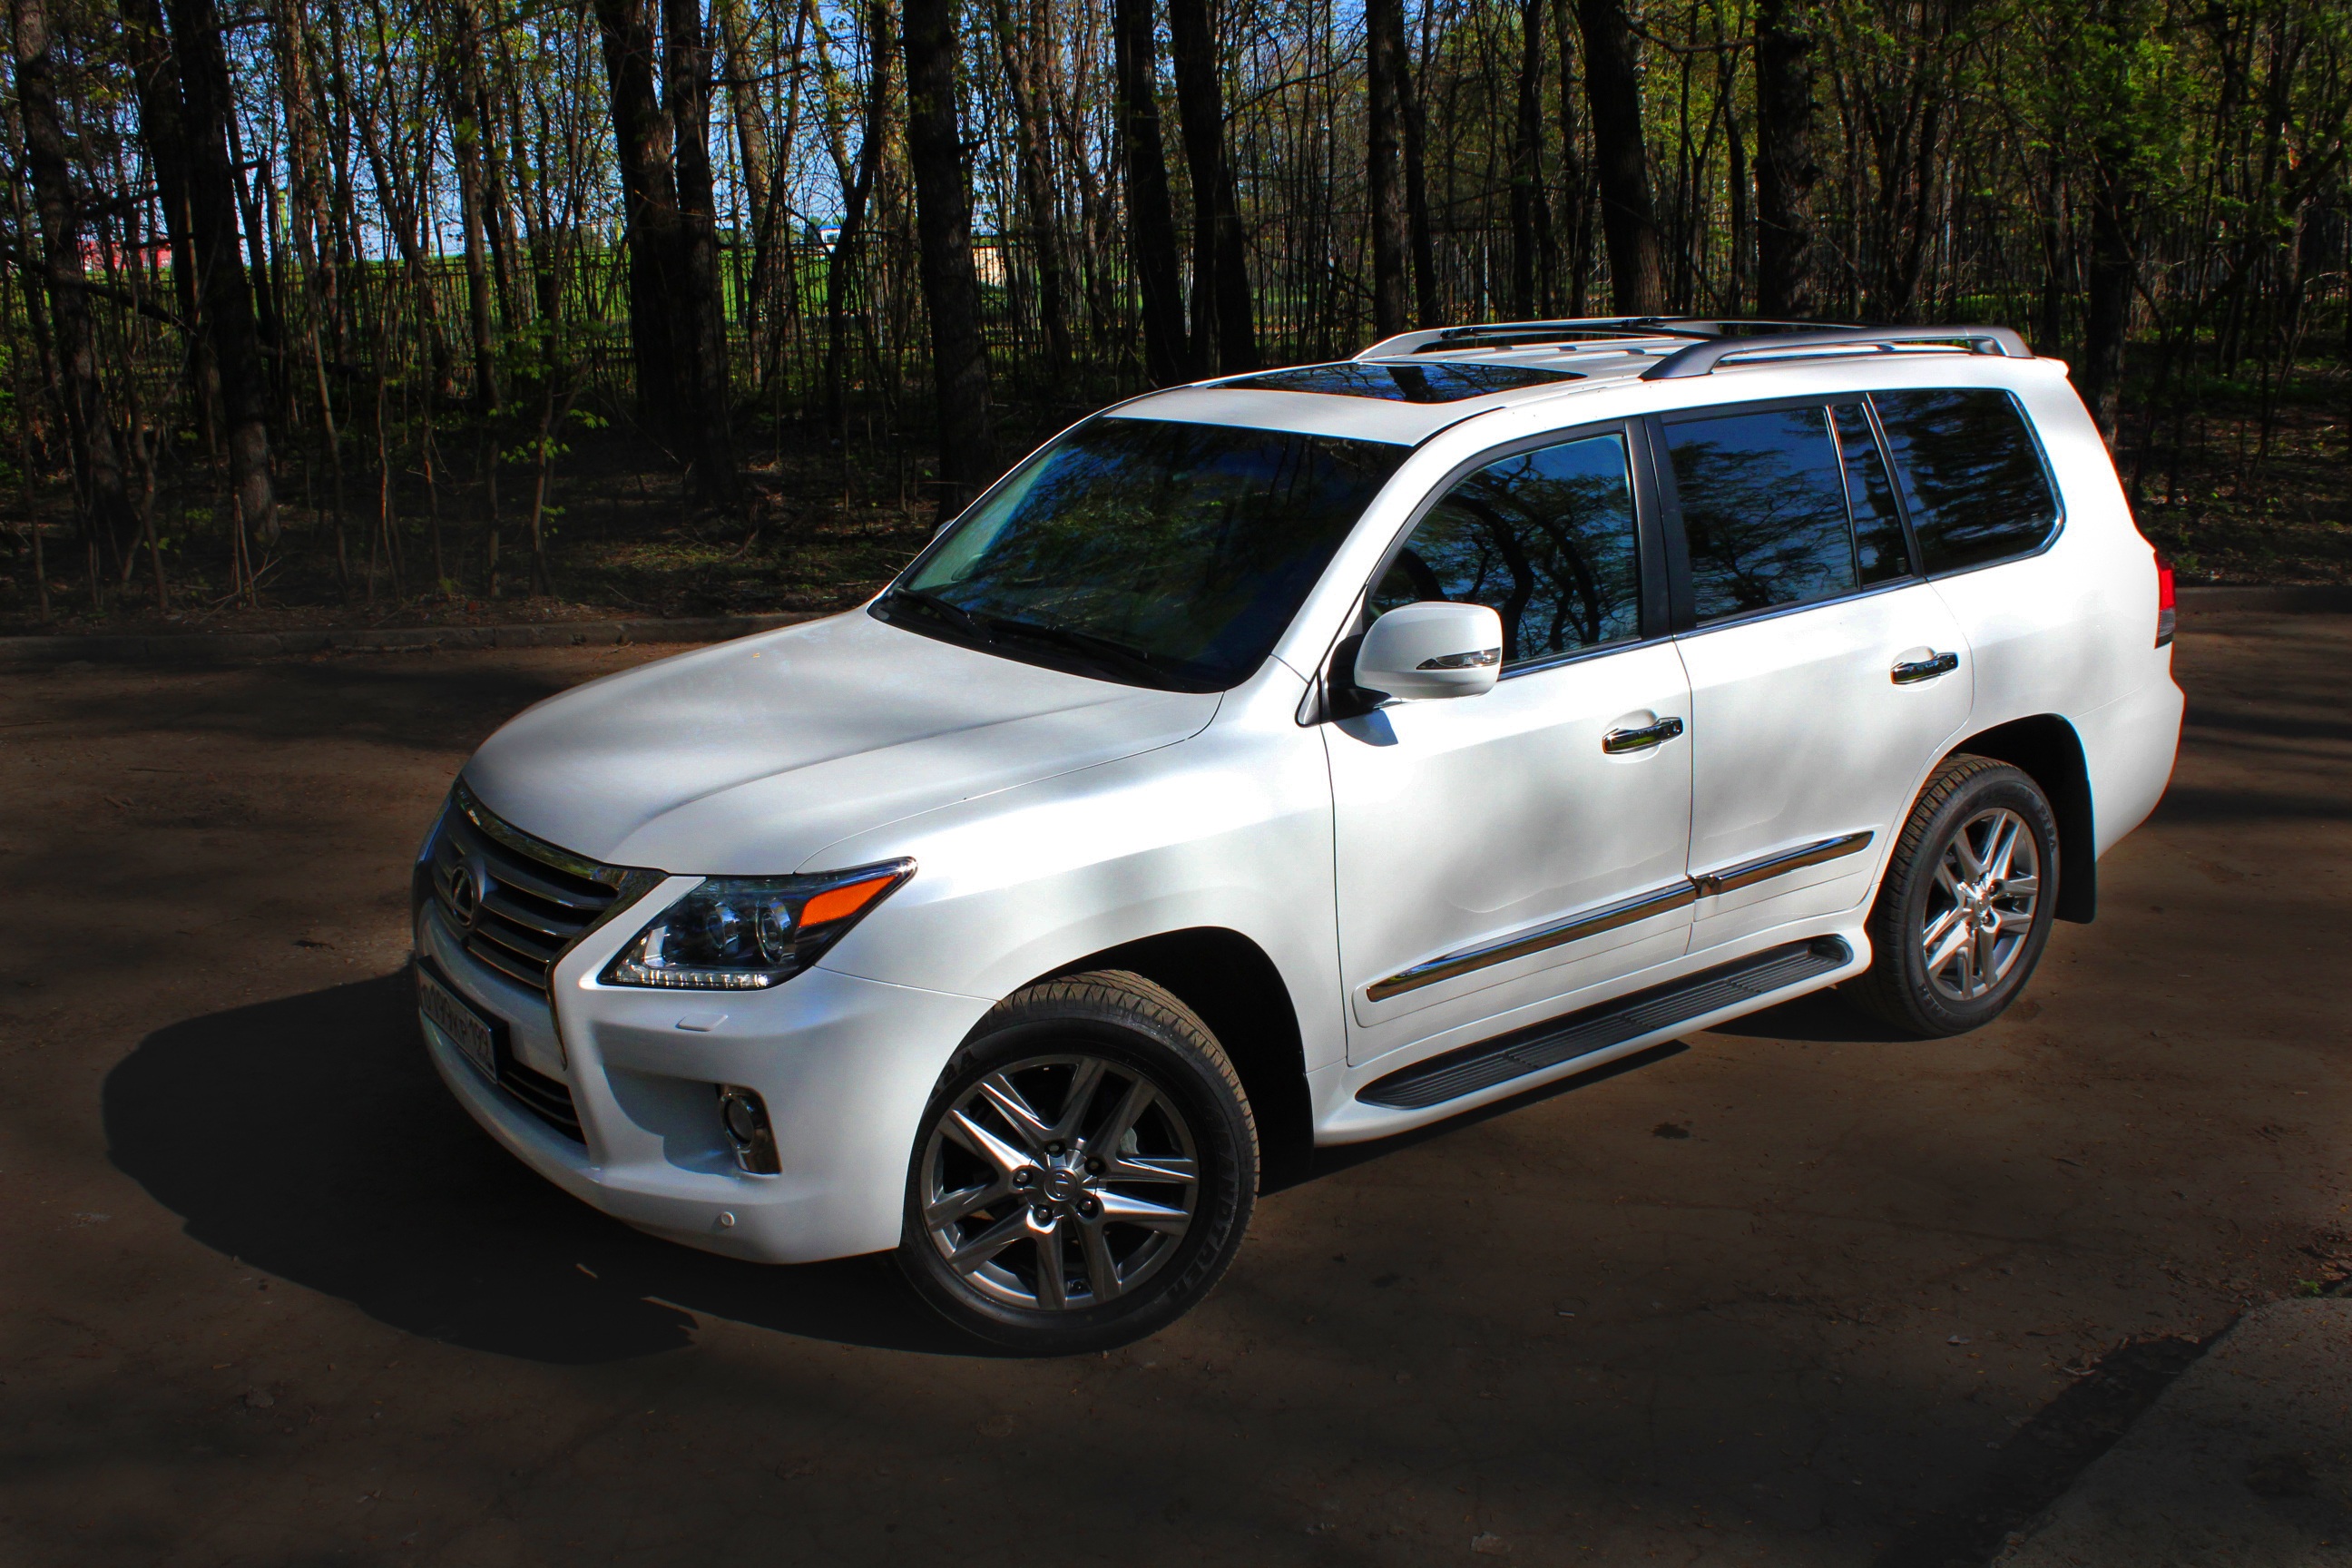
forest, road, car, wheel, transport, vehicle, auto, machine, bumper, tuning, motor, emotion, lexus, sport utility vehicle, land vehicle, automobile make, automotive exterior, luxury vehicle, compact sport utility vehicle, lexus gx, lexus lx